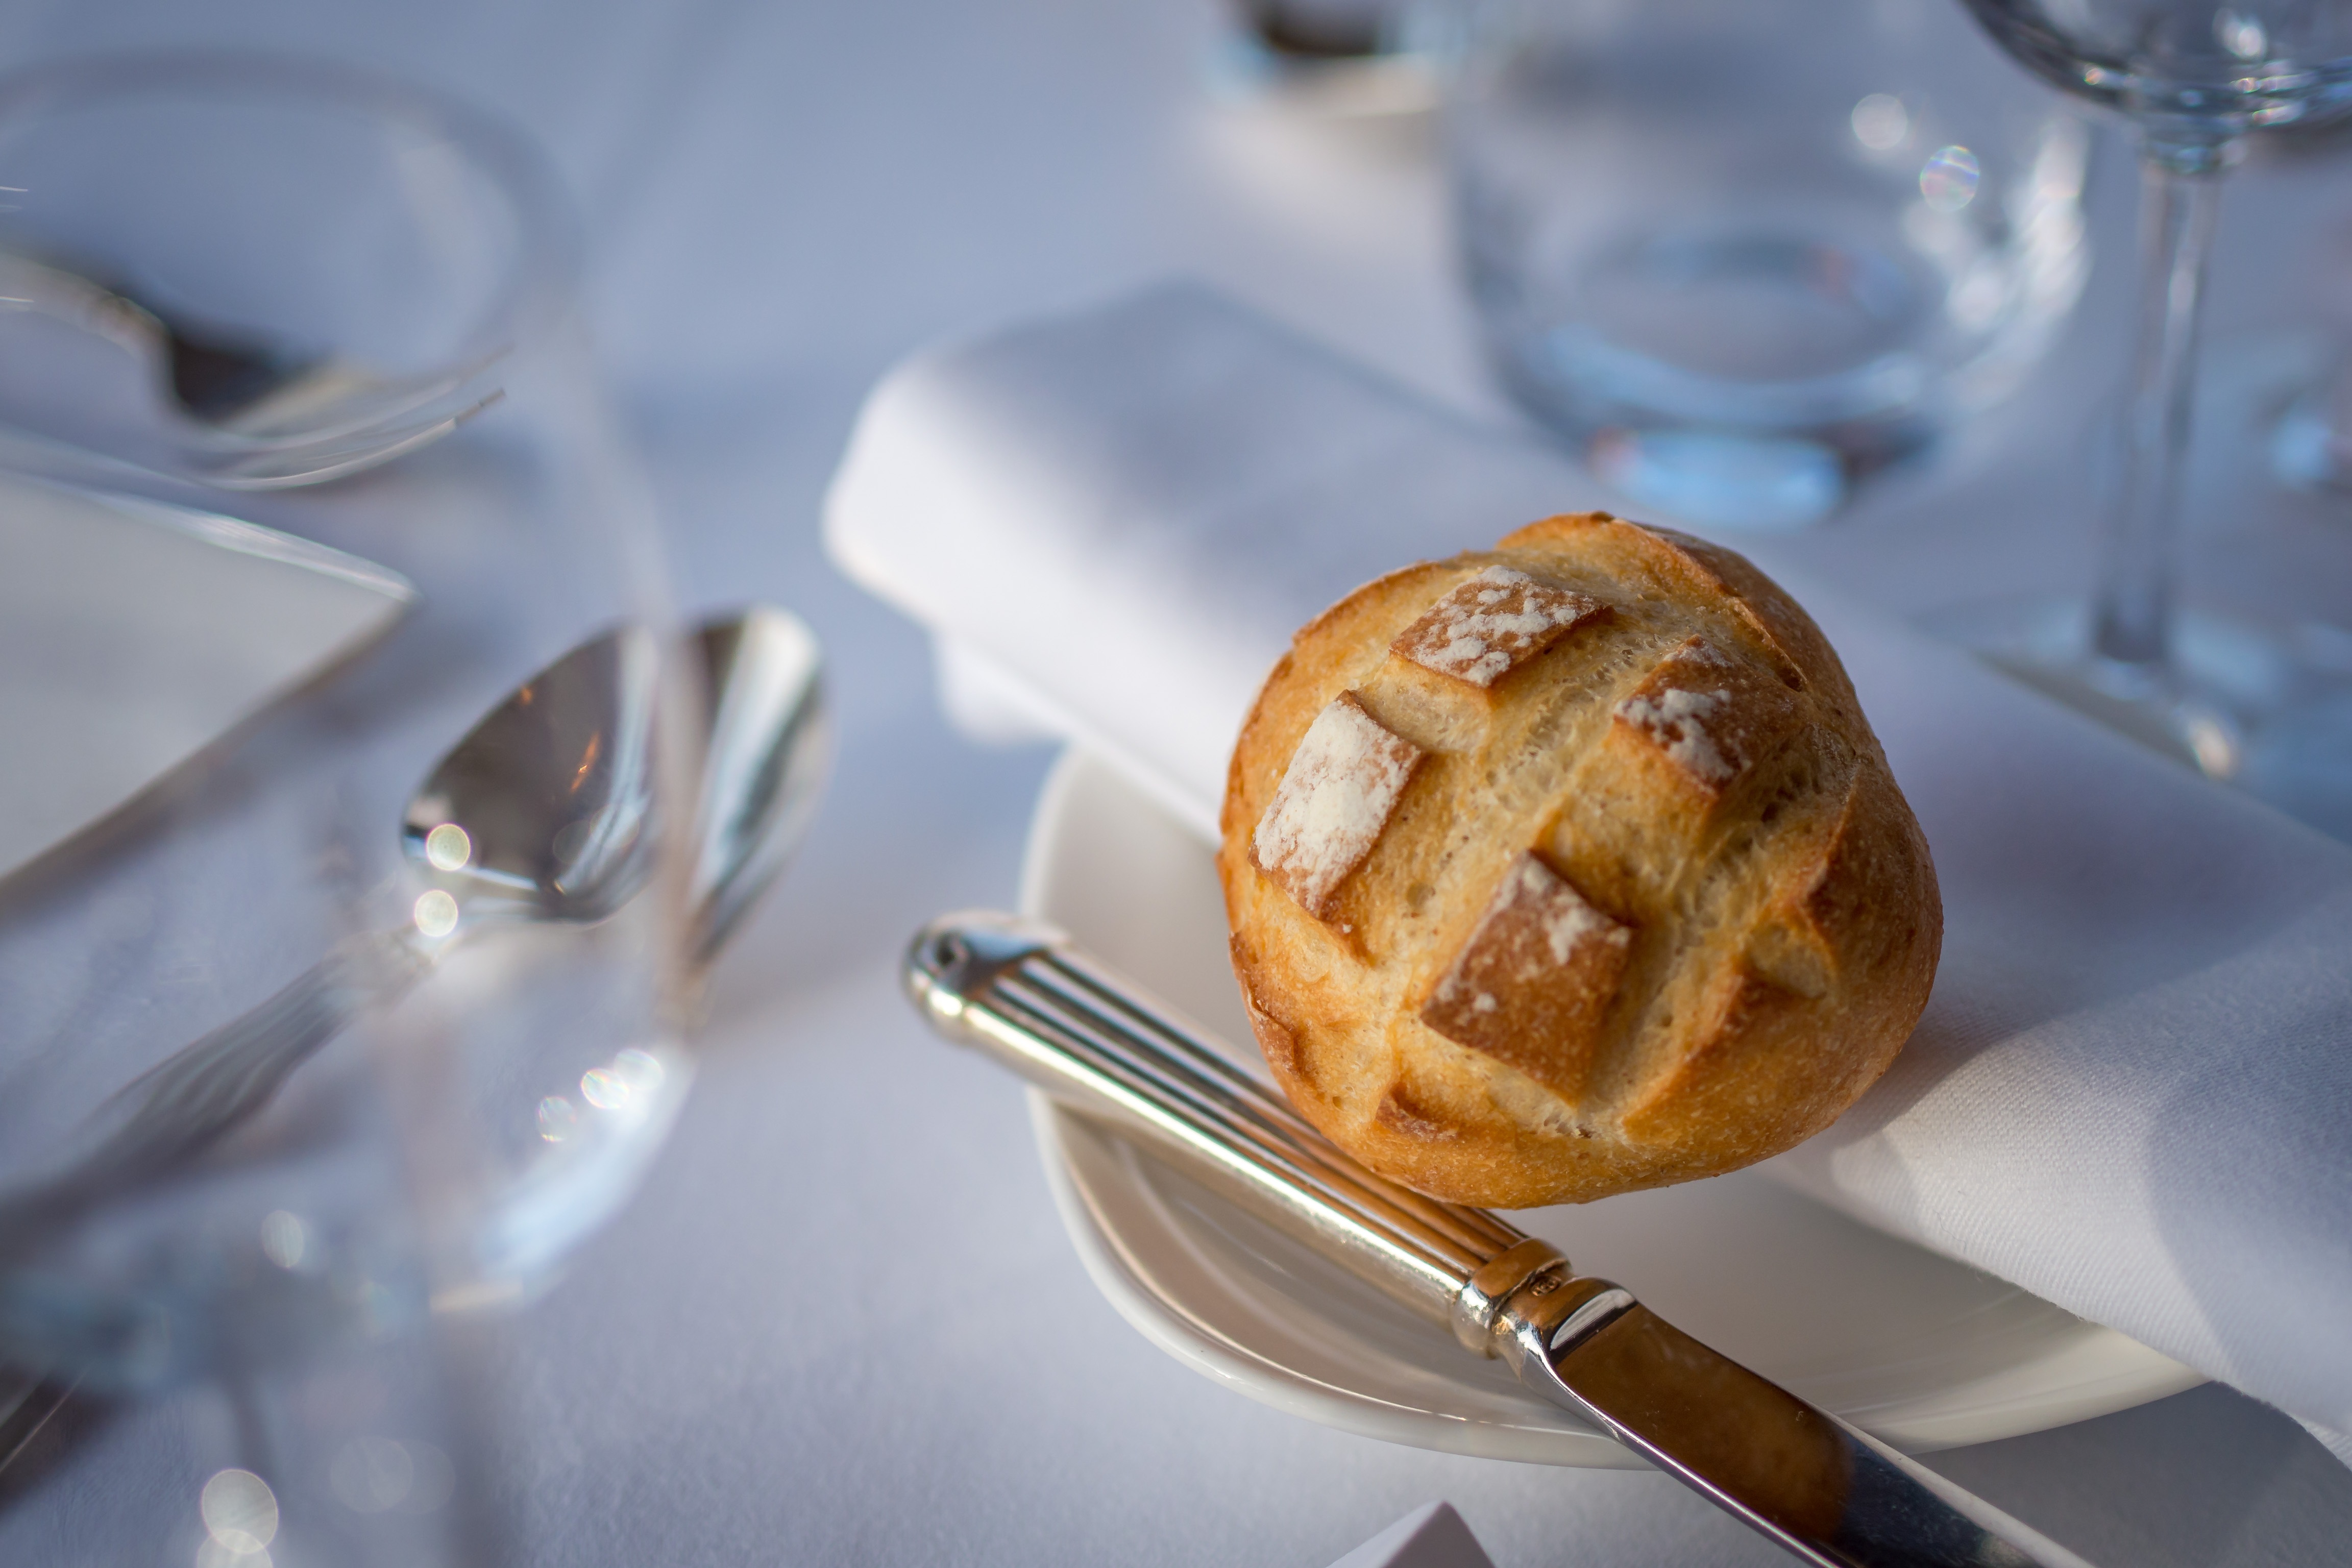
cutlery, restaurant, dish, meal, food, produce, breakfast, baking, dessert, lunch, bread, knife, napkin, dinner, roll, elegant, sweetness, baked goods, flavor